Estonia–Russia border

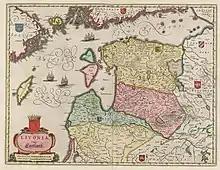
Livonia and adjacent countries, 1645

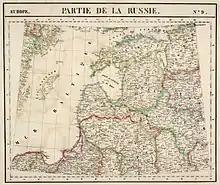
Russia. Universal atlas of the physical and political geography, statistics and mineralology, by Philipp Van Der Mellen, 1827

Until the 13th century no strict borders existed between the Slavic and Finnic peoples that populated northeastern Europe. Their mutual relationships relied on the military and dynastic alliances, tributes and religious proselytism, occasionally interrupted by military raids. Major powers in the region were the Teutonic Order and Novgorod Republic that encompassed Pskov, Karelia and Izhora that conducted trade i.a. via Estonian lands seeing them as tributaries. Yaroslav the Wise briefly conquered Jurjev (Tartu) in the 11th century but Estonians soon reconquer the fort. The present-day borderline between Russia and Estonia may be traced back to the 13th century when the Livonian Crusade halted on the border with Pskovian lands east of Pskovo-Chudskoye or Peipus lake basin, the Narva River and minor rivers to the south from the lake. Further campaigns of either sides have not brought any sustainable gains so Denmark, Sweden and Livonian Confederation on the western side, and Novgorod, Pskov and later Muscovy on the east established fortresses in the strategic points of the borderland which they were able to support. Examples are Vastseliina and Narva on Estonian side with Ivangorod, Yamburg and Izborsk on the Russian side. Peace treaties mostly confirmed the basic borderline along the Narva River and the lake, such as the Treaty of Teusina (1595), which left the town of Narva with Sweden. Despite the extensive cross-border trade and mixed populations of the borderlands, the law, language, religion of Russian principalities went a different way compared to their western neighbors. Livonia and Sweden used the border as means of containment of the rising tsardom, preventing craftsmen and arms supplies from western Europe from entering Russia.